Ketenyl anion

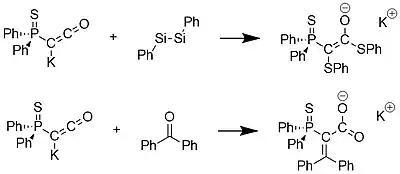
Figure 8: Reported reactivity studies on S-S and C=O bond activation by ylide-ketenyl anion by Gessner "et al".

A stabilized ketenyl anion also undergoes dimerization with disubstituted phosphine compound to form a heterocyclic product. In this reaction, an intermediate is proposed to be electrophilic substitution of a disubstituted phosphine compound followed by dimerization.